Bougy-Villars

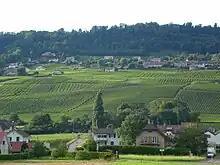
Bougy-Villars

Bougy-Villars has an area, , of . Of this area, or 38.4% is used for agricultural purposes, while or 22.6% is forested. Of the rest of the land, or 39.0% is settled (buildings or roads), or 0.6% is either rivers or lakes.